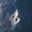
Label: shark